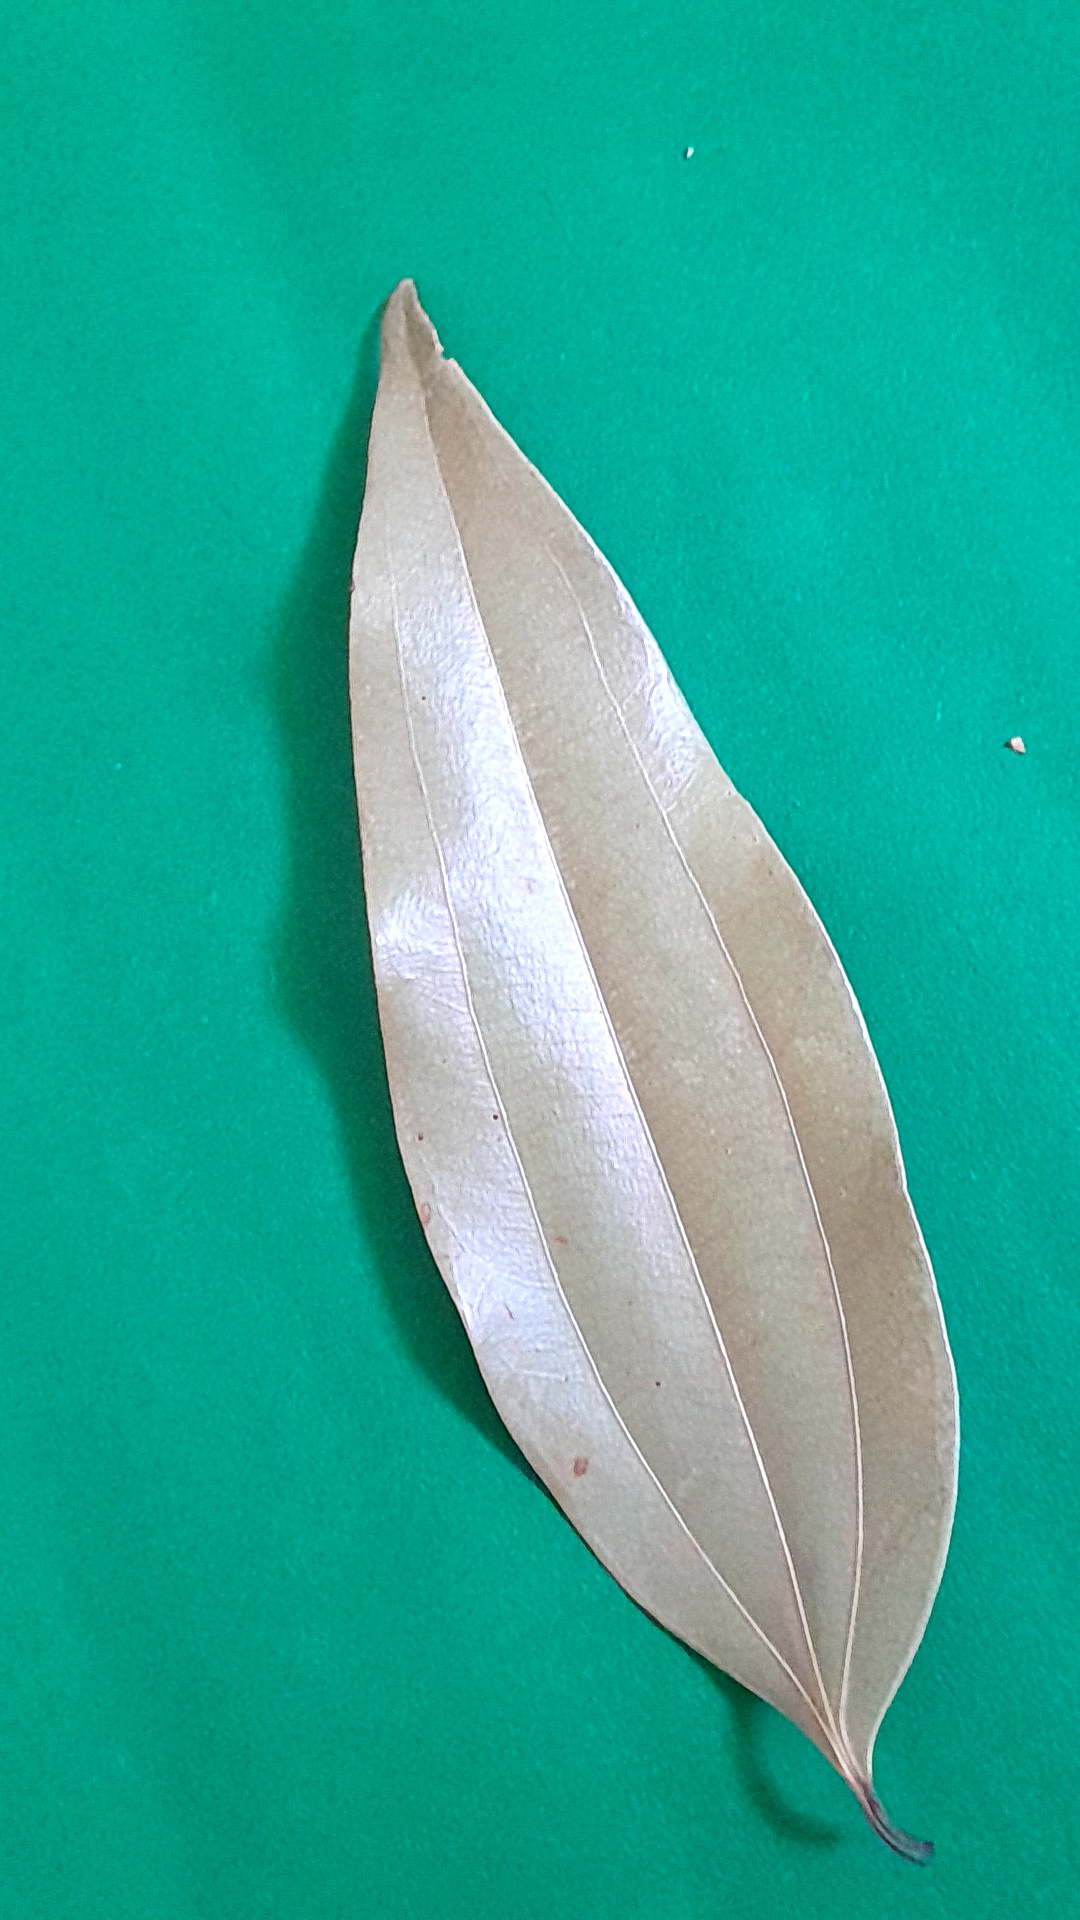
Label: Dry Leaf